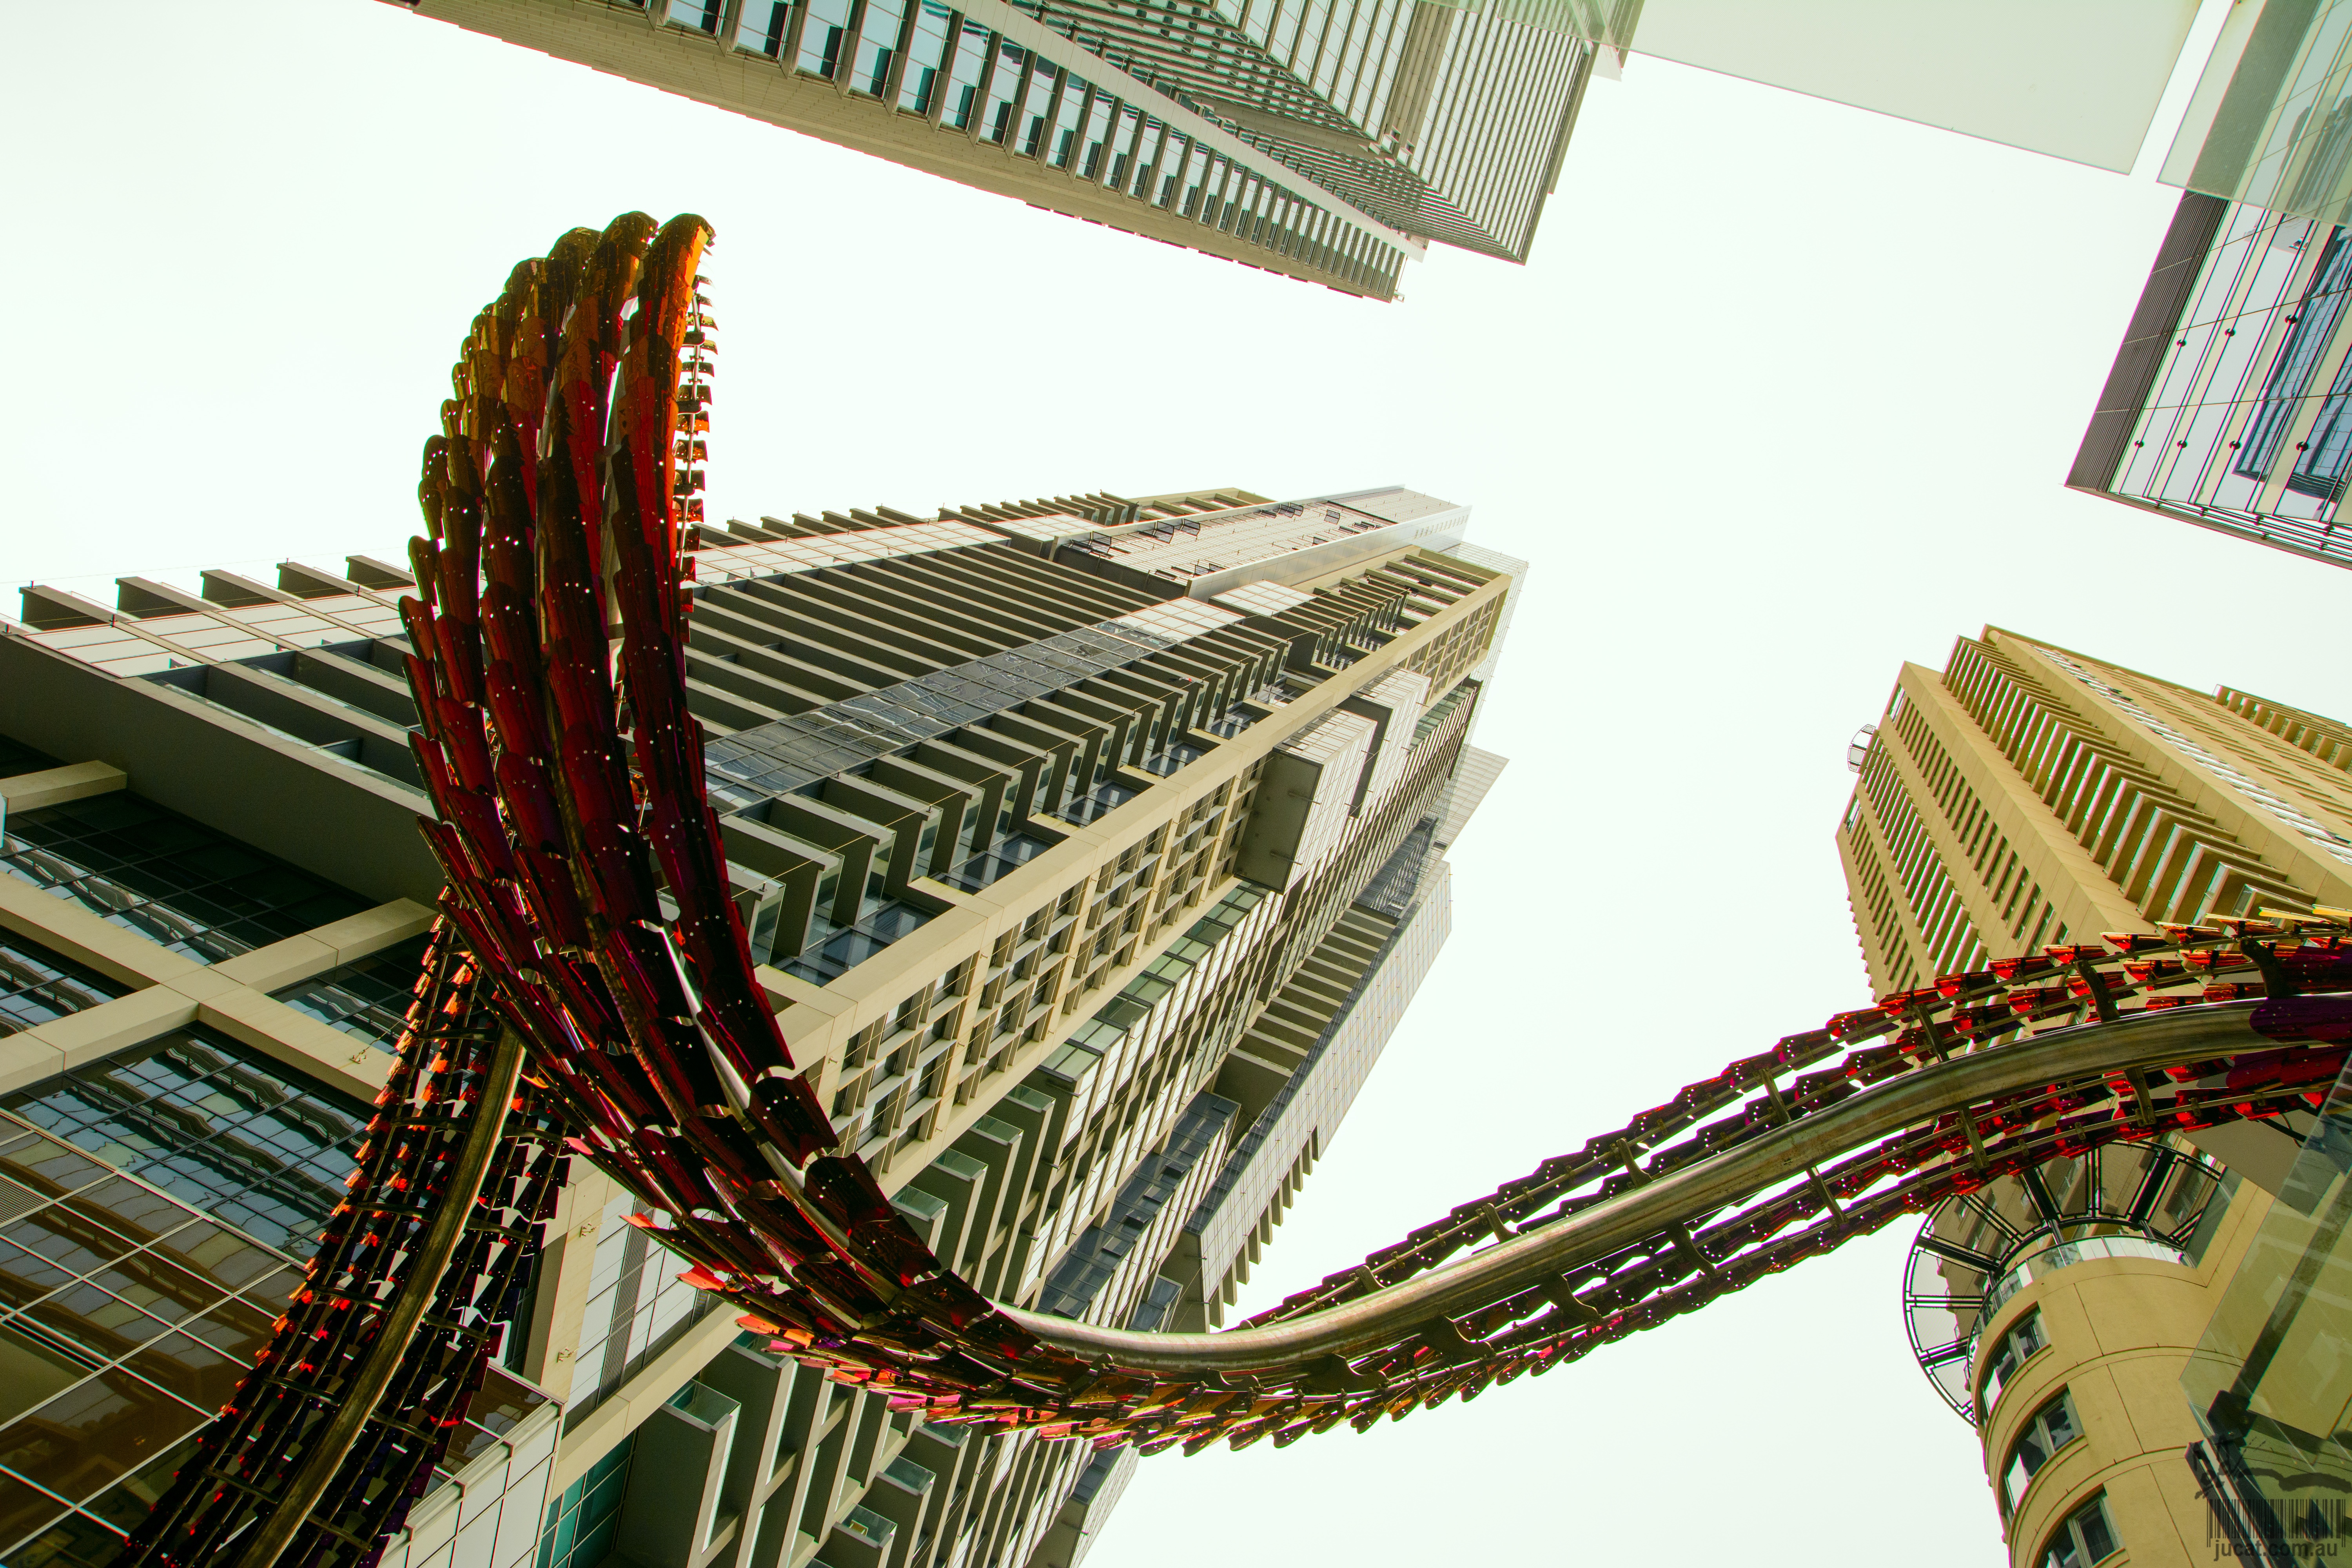
architecture, city, amusement park, park, roller coaster, buildings, tourist attraction, amusement ride